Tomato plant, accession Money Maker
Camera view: horizontal (90 deg, fisheye); turntable rotation: 300 degrees
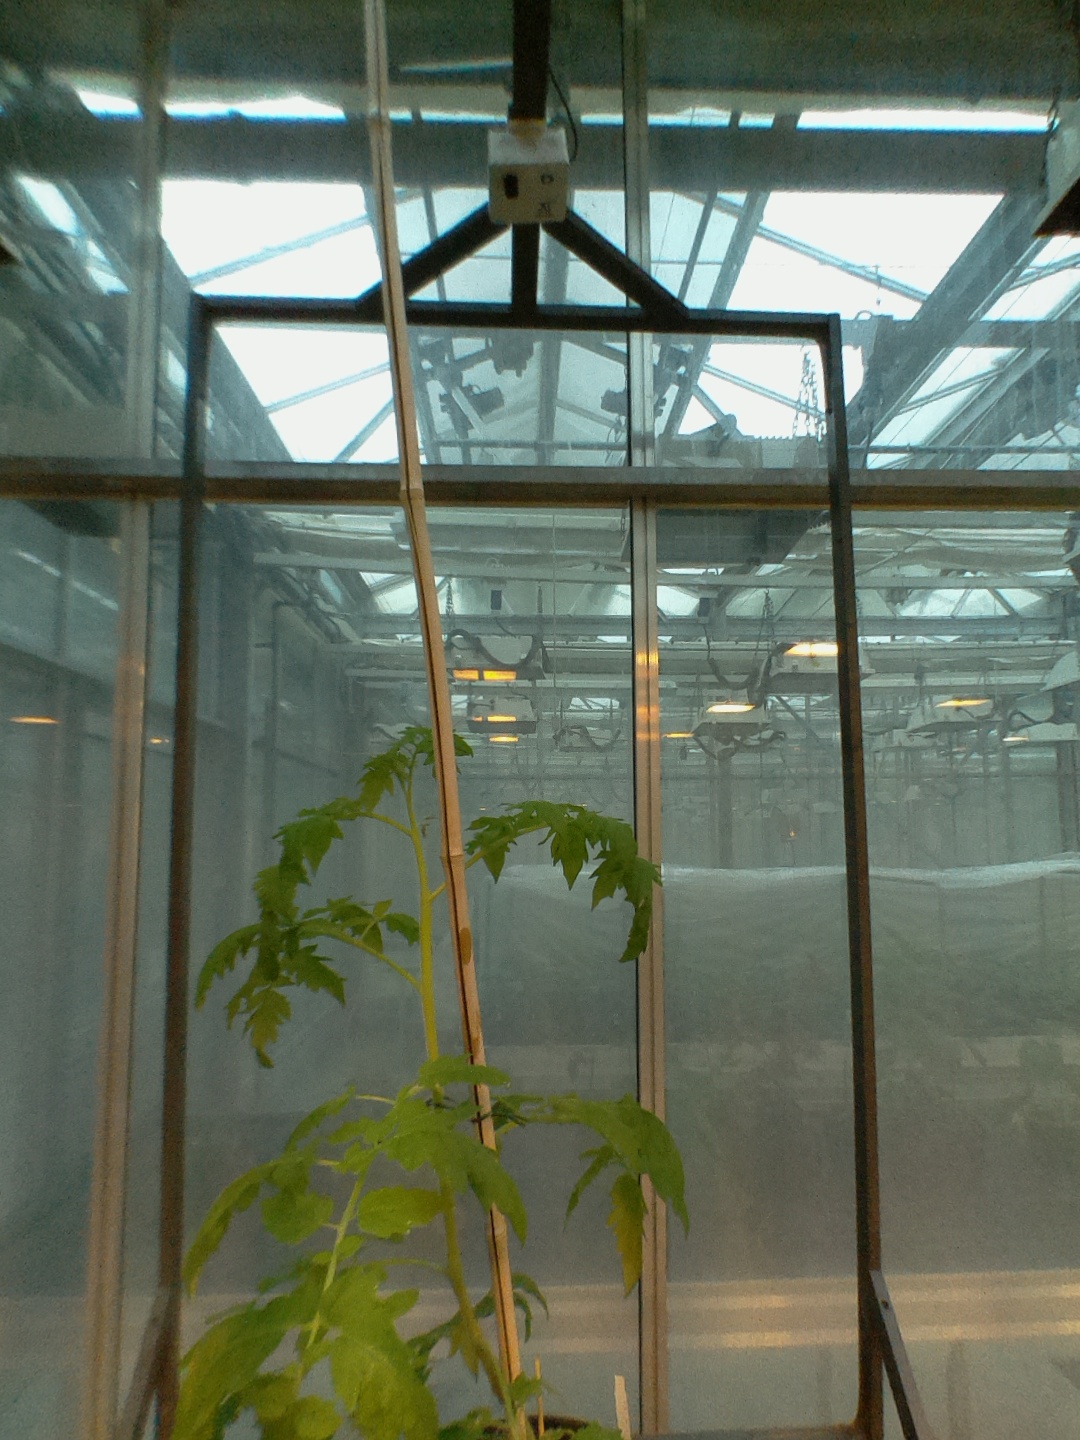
BBCH growth stage 53: 3 inflorescences visible